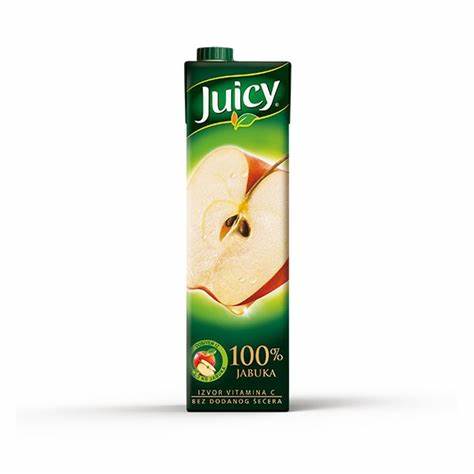
Waste category: cardboard